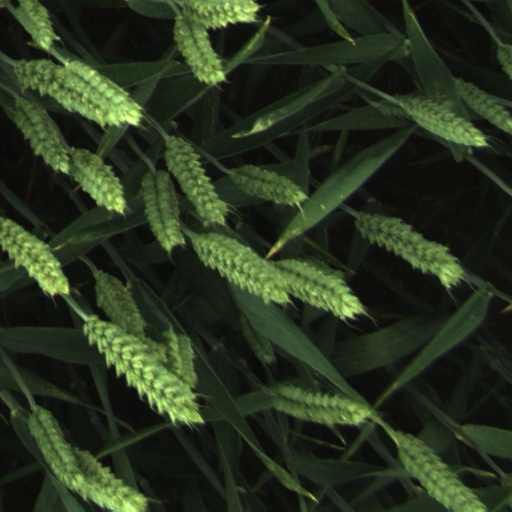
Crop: wheat